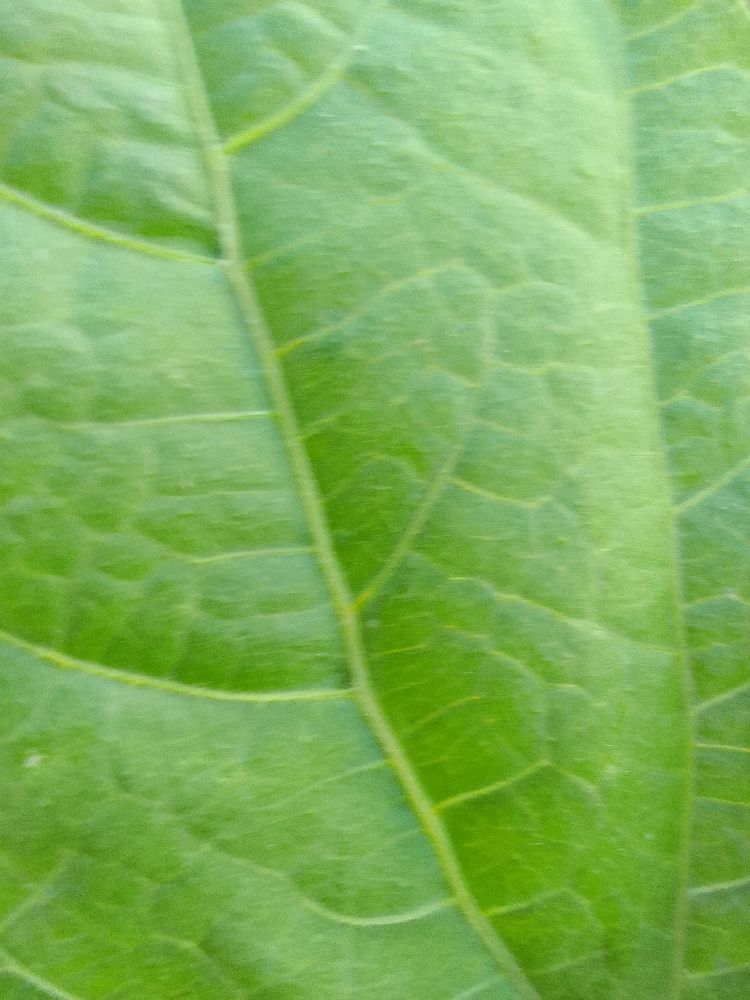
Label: healthy